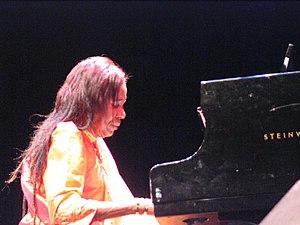
Alice Lucille Coltrane connue également sous le nom de Swami Turiya Sagittinanda, née le 27 août 1937 à Détroit et morte le 12 janvier 2007 à Los Angeles, est une harpiste, pianiste, organiste, vibraphoniste, compositrice de jazz américaine.